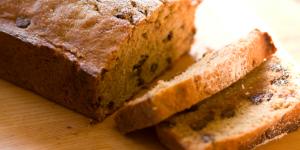
queque de quinua